Darwin rebellion

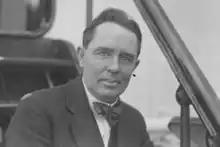
Harold Nelson, Australian Workers' Union organiser

Harold Nelson moved to Darwin from Pine Creek in 1913 with his wife and five children. He quickly became the driving force and organiser for the Australian Workers' Union (AWU). Under his leadership, membership to the AWU rapidly grew reaching approximately 700 by 1915. Most members were employed in key infrastructure areas including occupations at the wharf, on the railway line, truck owners, and in the construction of the Vesteys Meatworks at Bullocky Point. Their catchcry quickly became 'no taxation without representation'. Nelson's tactics were simple, he wanted to secure a strong membership base before using industrial muscle.